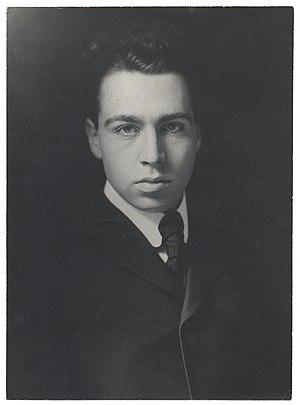
Walter Pach est un artiste peintre, critique, essayiste et historien d'art américain qui fit la promotion de l'art moderne et des avant-gardes durant la première moitié du XXᵉ siècle.